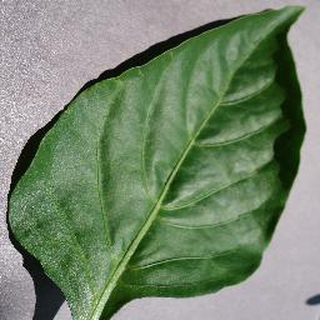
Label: healthy_bell_pepper